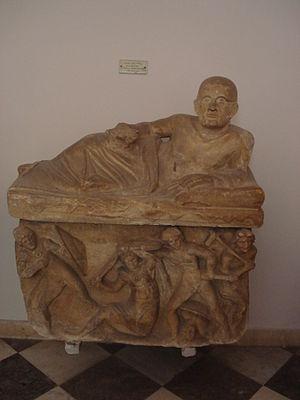
Une urne funéraire est un vase fermé en pierre, en bronze, en marbre, en albâtre, en céramique, en verre ou même en matériaux biodégradables dans lequel les proches d'un défunt conservent ses cendres après sa crémation.